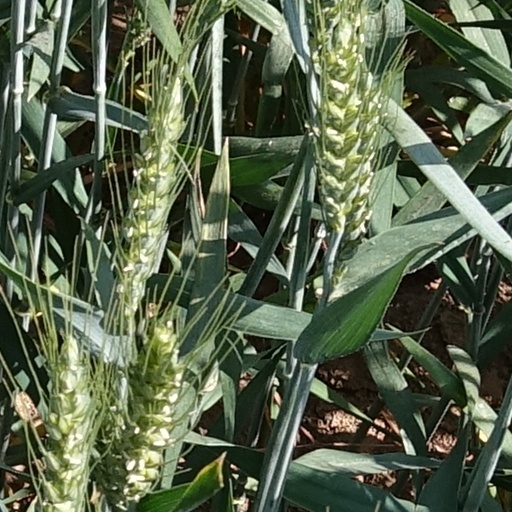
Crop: wheat